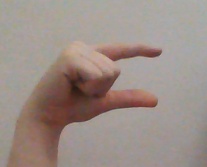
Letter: dal